Church of the Condemnation and Imposition of the Cross

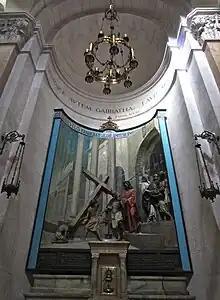
Interior view: "Imposition of the Cross" above the altar

The Church of the Condemnation and Imposition of the Cross (Hebrew: קפלת ההרשעה וכפיית הצלב) is a Roman Catholic church located within the Franciscan monastery that also contains the Church of the Flagellation in the old city of Jerusalem. The monastery stands at the traditional Second Station of the Cross on the "Via Dolorosa".